Charles M. Clement

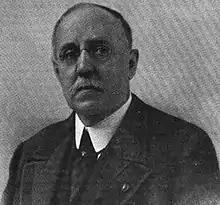

Charles Maxwell Clement (October 28, 1855 – September 9, 1934) was a Pennsylvania attorney and Army National Guard officer who attained the rank of major general as commander of the 28th Infantry Division.